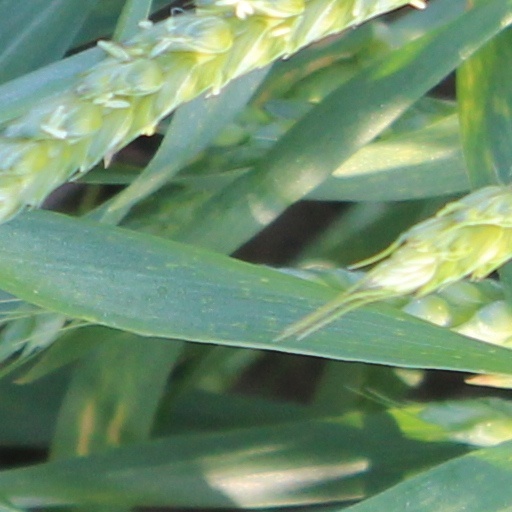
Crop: wheat